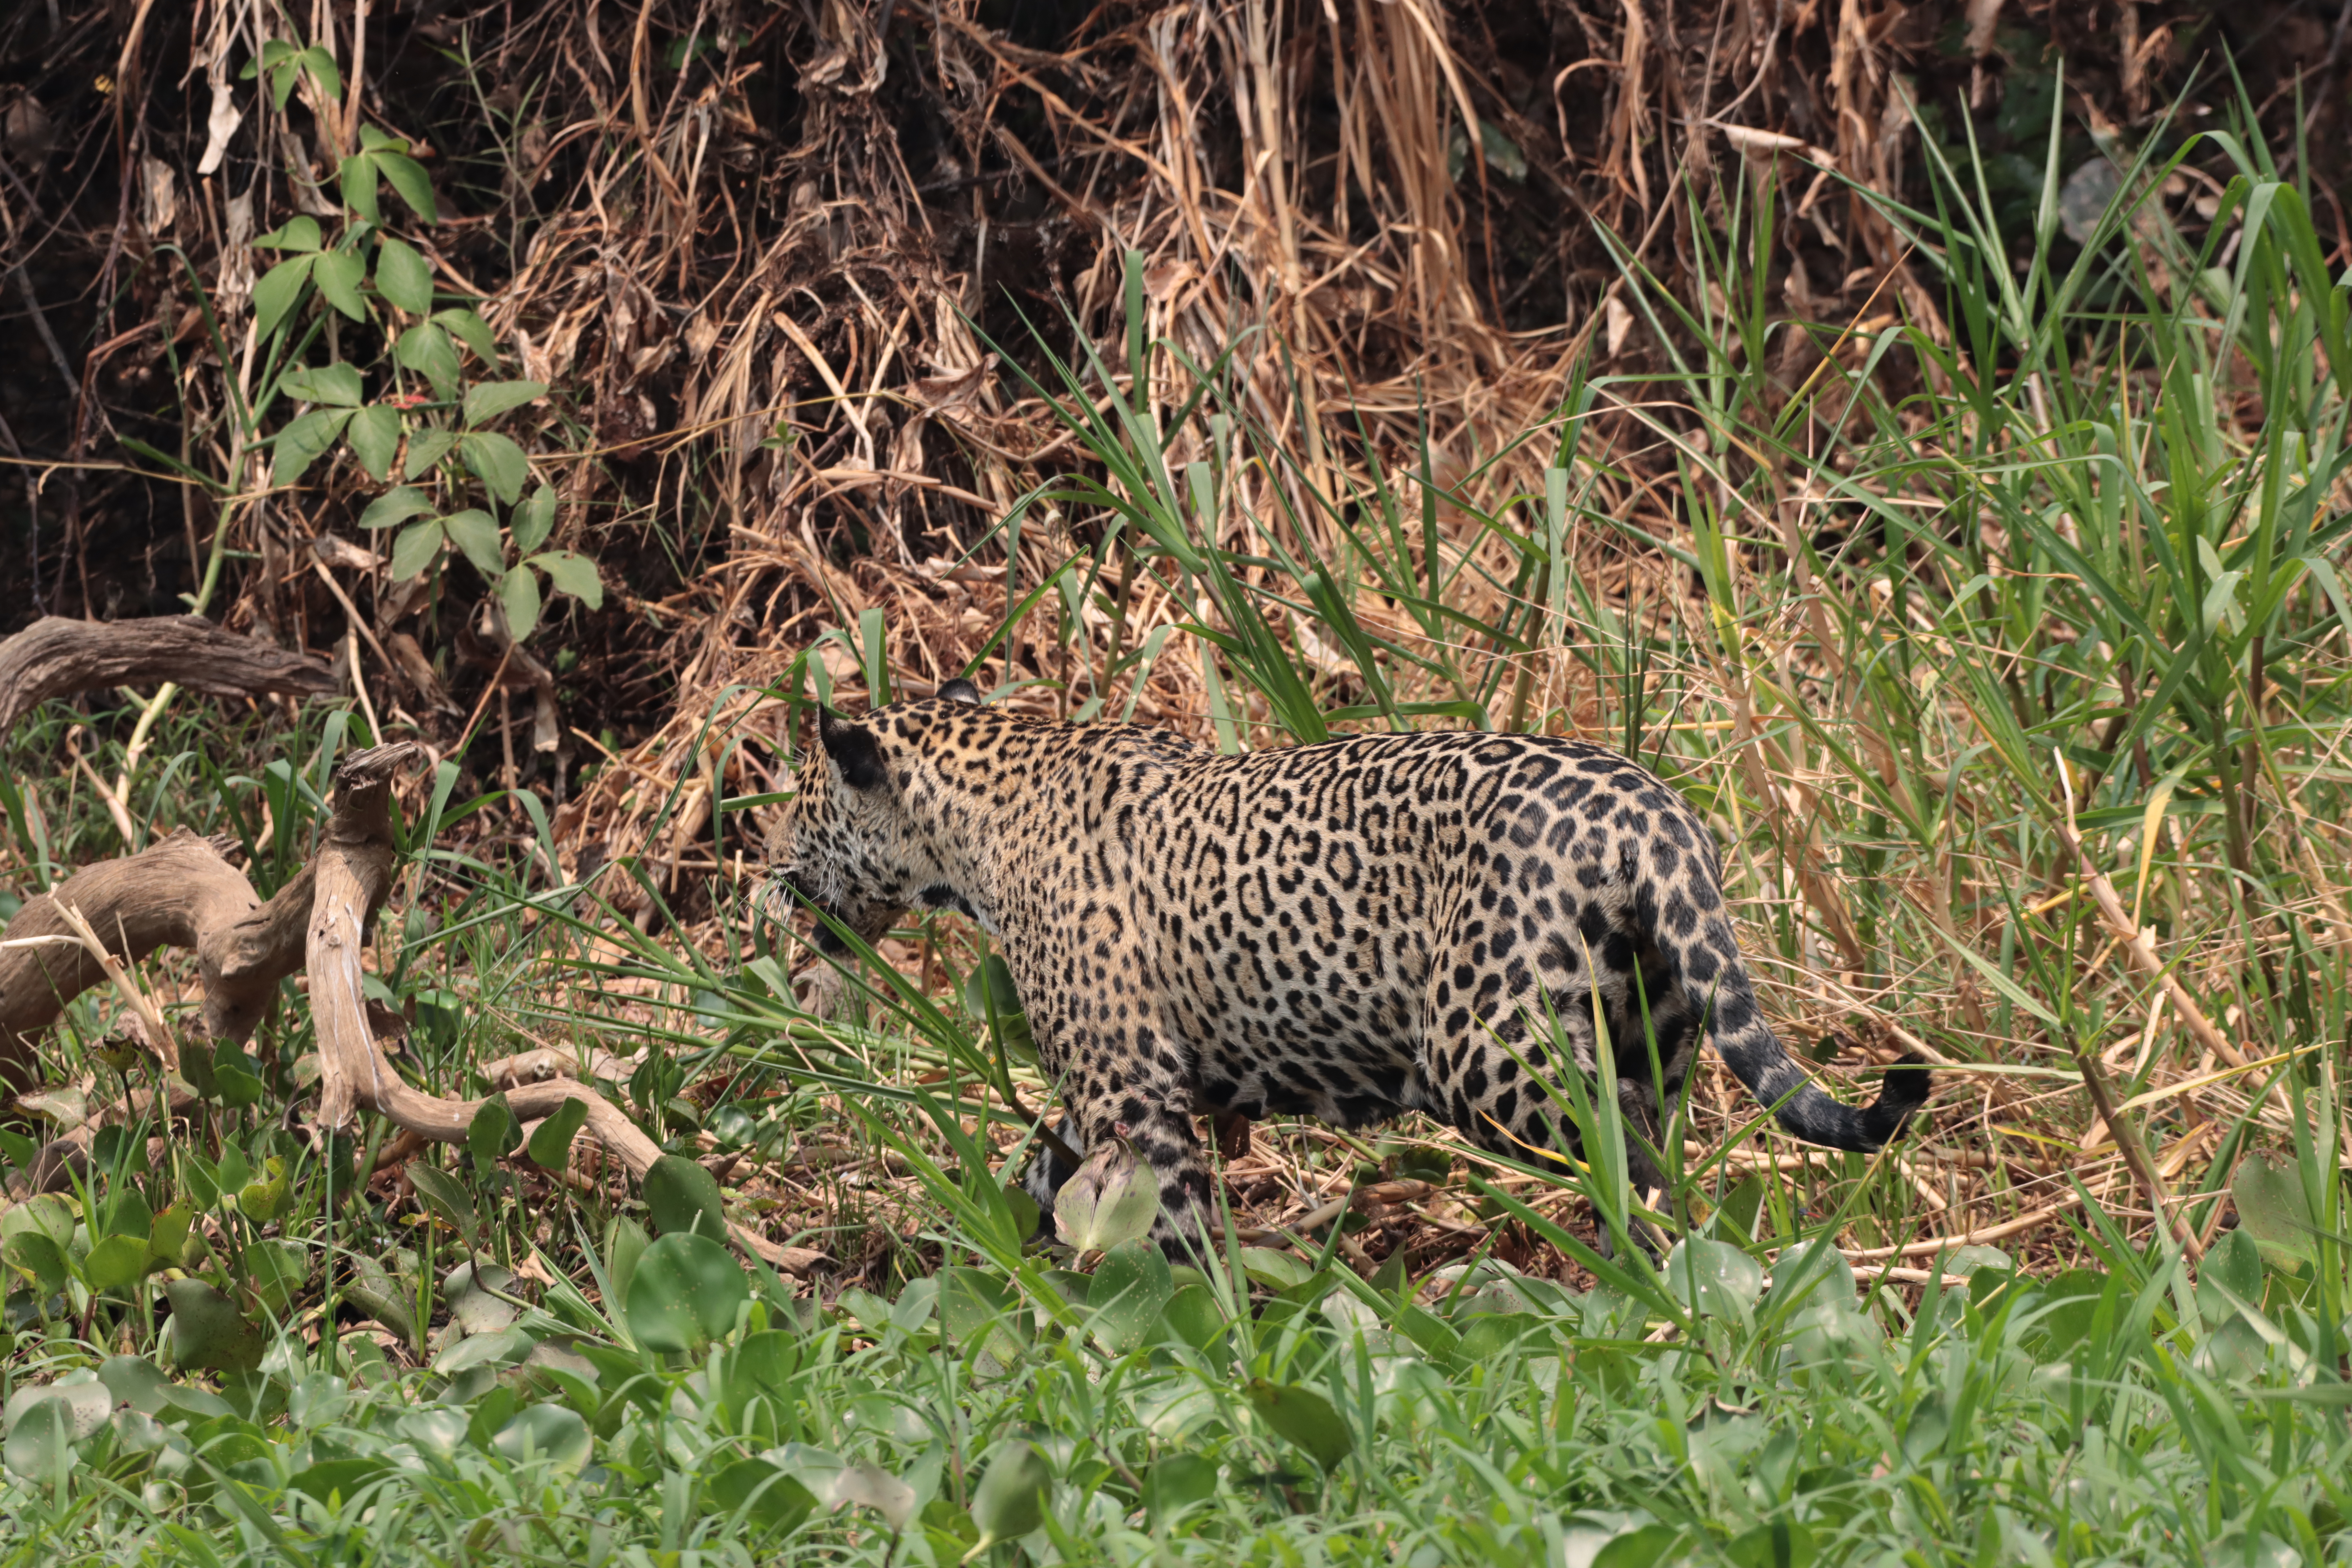
Jaguar: Medrosa